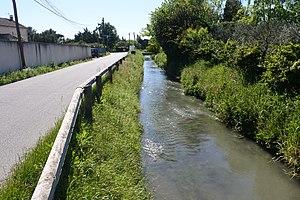
Le Grand Vallat le long du chemin de l'Aubarède
Graveson est une commune française, située dans le département des Bouches-du-Rhône en région Provence-Alpes-Côte d'Azur.